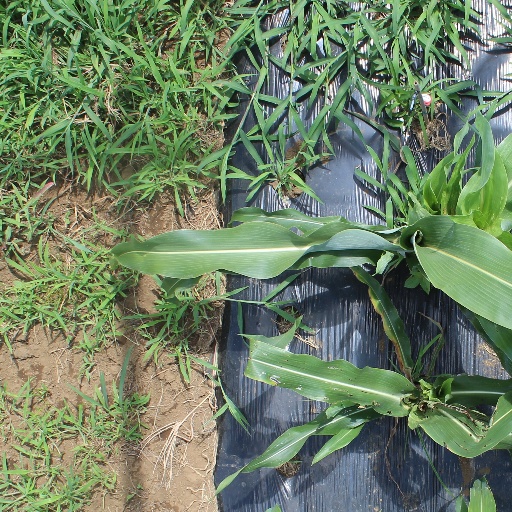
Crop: sorghum